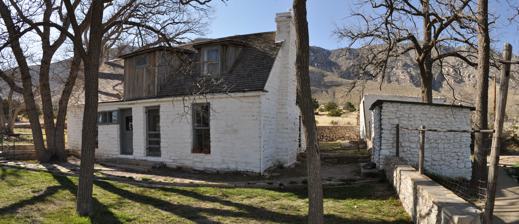
Building: Frijole Ranch
Country: United States of America
Year built: 1876
United States historic place Guadalupe Ranch U.S. National Register of Historic Places Guadalupe Ranch house Guadalupe Ranch Show map of Texas Guadalupe Ranch Show map of the United States Nearest city Salt Flat, Texas Coordinates 31°54′27″N 104°48′0″W / 31.90750°N 104.80000°W / 31.90750; -104.80000 Area 9 acres (3.6 ha) Built 1876 ( 1876 ) NRHP reference No. 78000259 Added to NRHP November 21, 1978 The Frijole Ranch , also known as Guadalupe Ranch , Spring Hill Ranch and the Rader-Smith Ranch , is located in Guadalupe Mountains National Park in extreme west Texas. It was listed on the National Register of Historic Places on November 21, 1978, and represents a significant period in the settlement and ranching of the Guadalupe Mountains . History The ranch was built about 1876 by the Rader Brothers in the Guadalupe Mountains next to Frijole Spring and comprises seven buildings: the ranch house, a bunkhouse, a barn, a double outhouse, a springhouse, a shed, and a school house. With the exception of the barn and school house, the buildings are constructed of local stone rubble, and all buildings are surrounded by a stone rubble wall. The complex represents the most complete early ranching operation in the Guadalupe Mountains. The ranch was built in close proximity to several other springs, whose surrounding area was inhabited by Native Americans from prehistory. The Rader brothers, the first settlers on the southeast side of the mountains, left the area in the late 1880s. The Herring family of North Carolina occupied the ranch for a time between the late 1880s and 1895, with Herring daughter Ida marrying George W. Wolcott in 1888. The Wolcotts moved to Midland, Texas in 1895.  The Smith family occupied the previously vacant ranch from 1906, calling it "Spring Hill Ranch." The Smiths expanded the ranch and operated a truck farm , expanding the farm house and building the bunkhouse and school house. They invested in a hydraulic ram to pump water and installed a carbide lamp system in the house, later changing to electric lights operated by a wind generator . The Smiths operated a post office at the site from 1916 to 1942. John  Smith sold the ranch to Judge Jesse Coleman Hunter of Van Horn, Texas for $55,000 in 1942 and moved to Hawley, Texas . Hunter assembled the "Guadalupe Mountains Ranch" of 43,000 acres (17,000 ha), producing, among other things, mohair wool. The ranch house was the home of ranch foreman Noel Kincaid from 1942 to 1969. Hunter began to advocate the region for a national park in 1925. Hunter's son, J.C. Junior, inherited the ranch in 1945 and continued his father's work, expanding the ranch to 67,213 acres (27,200 ha), eventually selling the land to the National Park Service in 1966 for $1.5 million. National Park The ranch buildings were used by the National Park Service as employee residence and utility buildings from 1969 to 1980. From 1983 to 1991 the house was a Park Service operations center. The house was restored in 1992 and is an interpretive center and museum, known as the Frijole Ranch Cultural Museum. See also National Register of Historic Places portal Texas portal National Register of Historic Places listings in Culberson County, Texas References